List of ambassadors of Spain to the Holy See

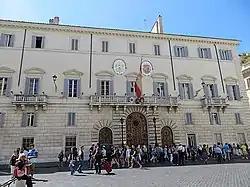
Palazzo di Spagna, headquarters of the Spanish embassy to the Holy See.

The ambassador is appointed to the Council of Ministers, they direct the work of all the offices that depend on the embassy, based in Vatican City. Likewise, it informs the Spanish Government about the evolution of events in the Holy See, negotiates on behalf of Spain, can sign or ratify agreements, observes the development of bilateral relations in all fields and ensures the protection of Spanish interests and its citizens in the Holy See.